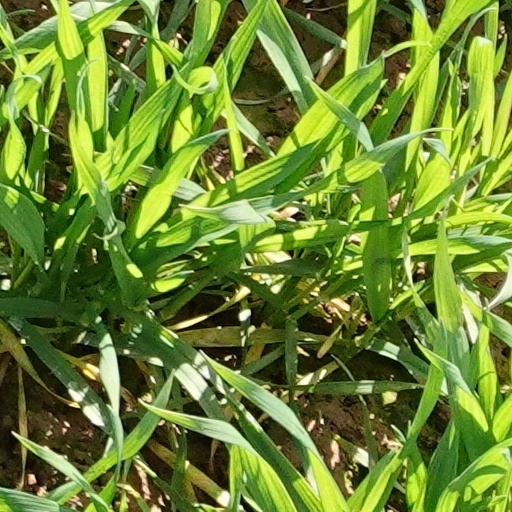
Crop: wheat